Brand New (band)

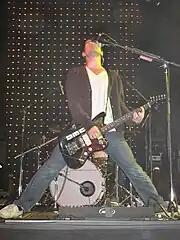
Jesse Lacey performing in Toronto during December 2006.

In late December 2006, a music video was released for the instrumental track "Untitled", also known as "-", which consists of a man spray-painting the phrase "evil and good are raging inside me" onto a wall before correcting it to read the album title. On January 16, 2007, "Jesus Christ" was announced as the next official single from the album. It peaked at number 30 on "Billboard"'s Alternative Songs chart, becoming Brand New's biggest hit. On January 19, the band performed the song on "Late Night with Conan O'Brien". They performed it again on February 26 on the "Late Show with David Letterman". Despite the band's reluctance towards the press around the time of the release of the album, they were featured in "Alternative Press", a cover story for "Rock Sound", "Kerrang!", and "NME".